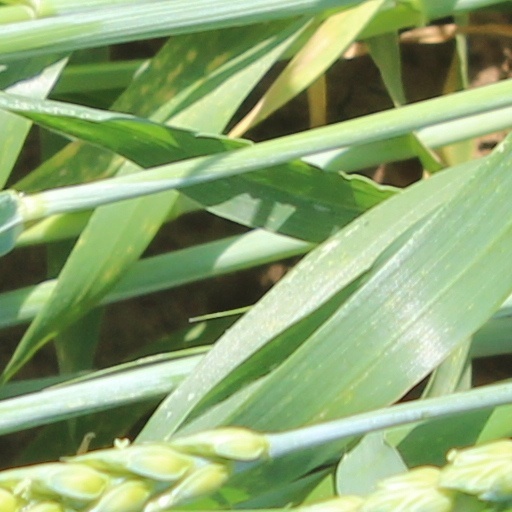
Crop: wheat